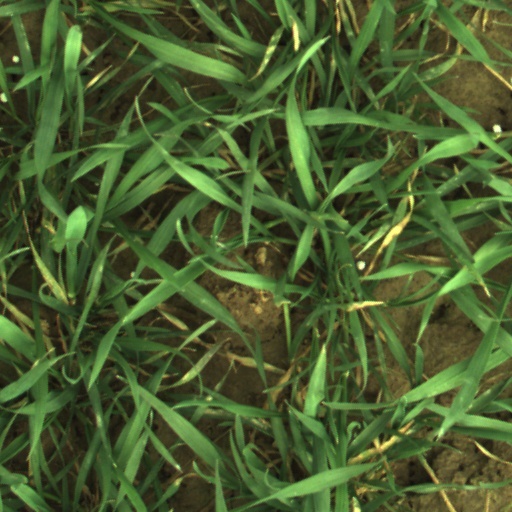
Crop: wheat